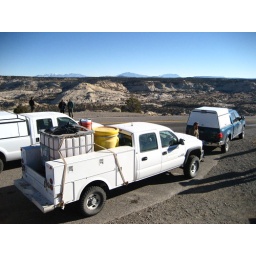
truck I ride in w/ 250 gallons of herbicide (2000 lbs) in the bed